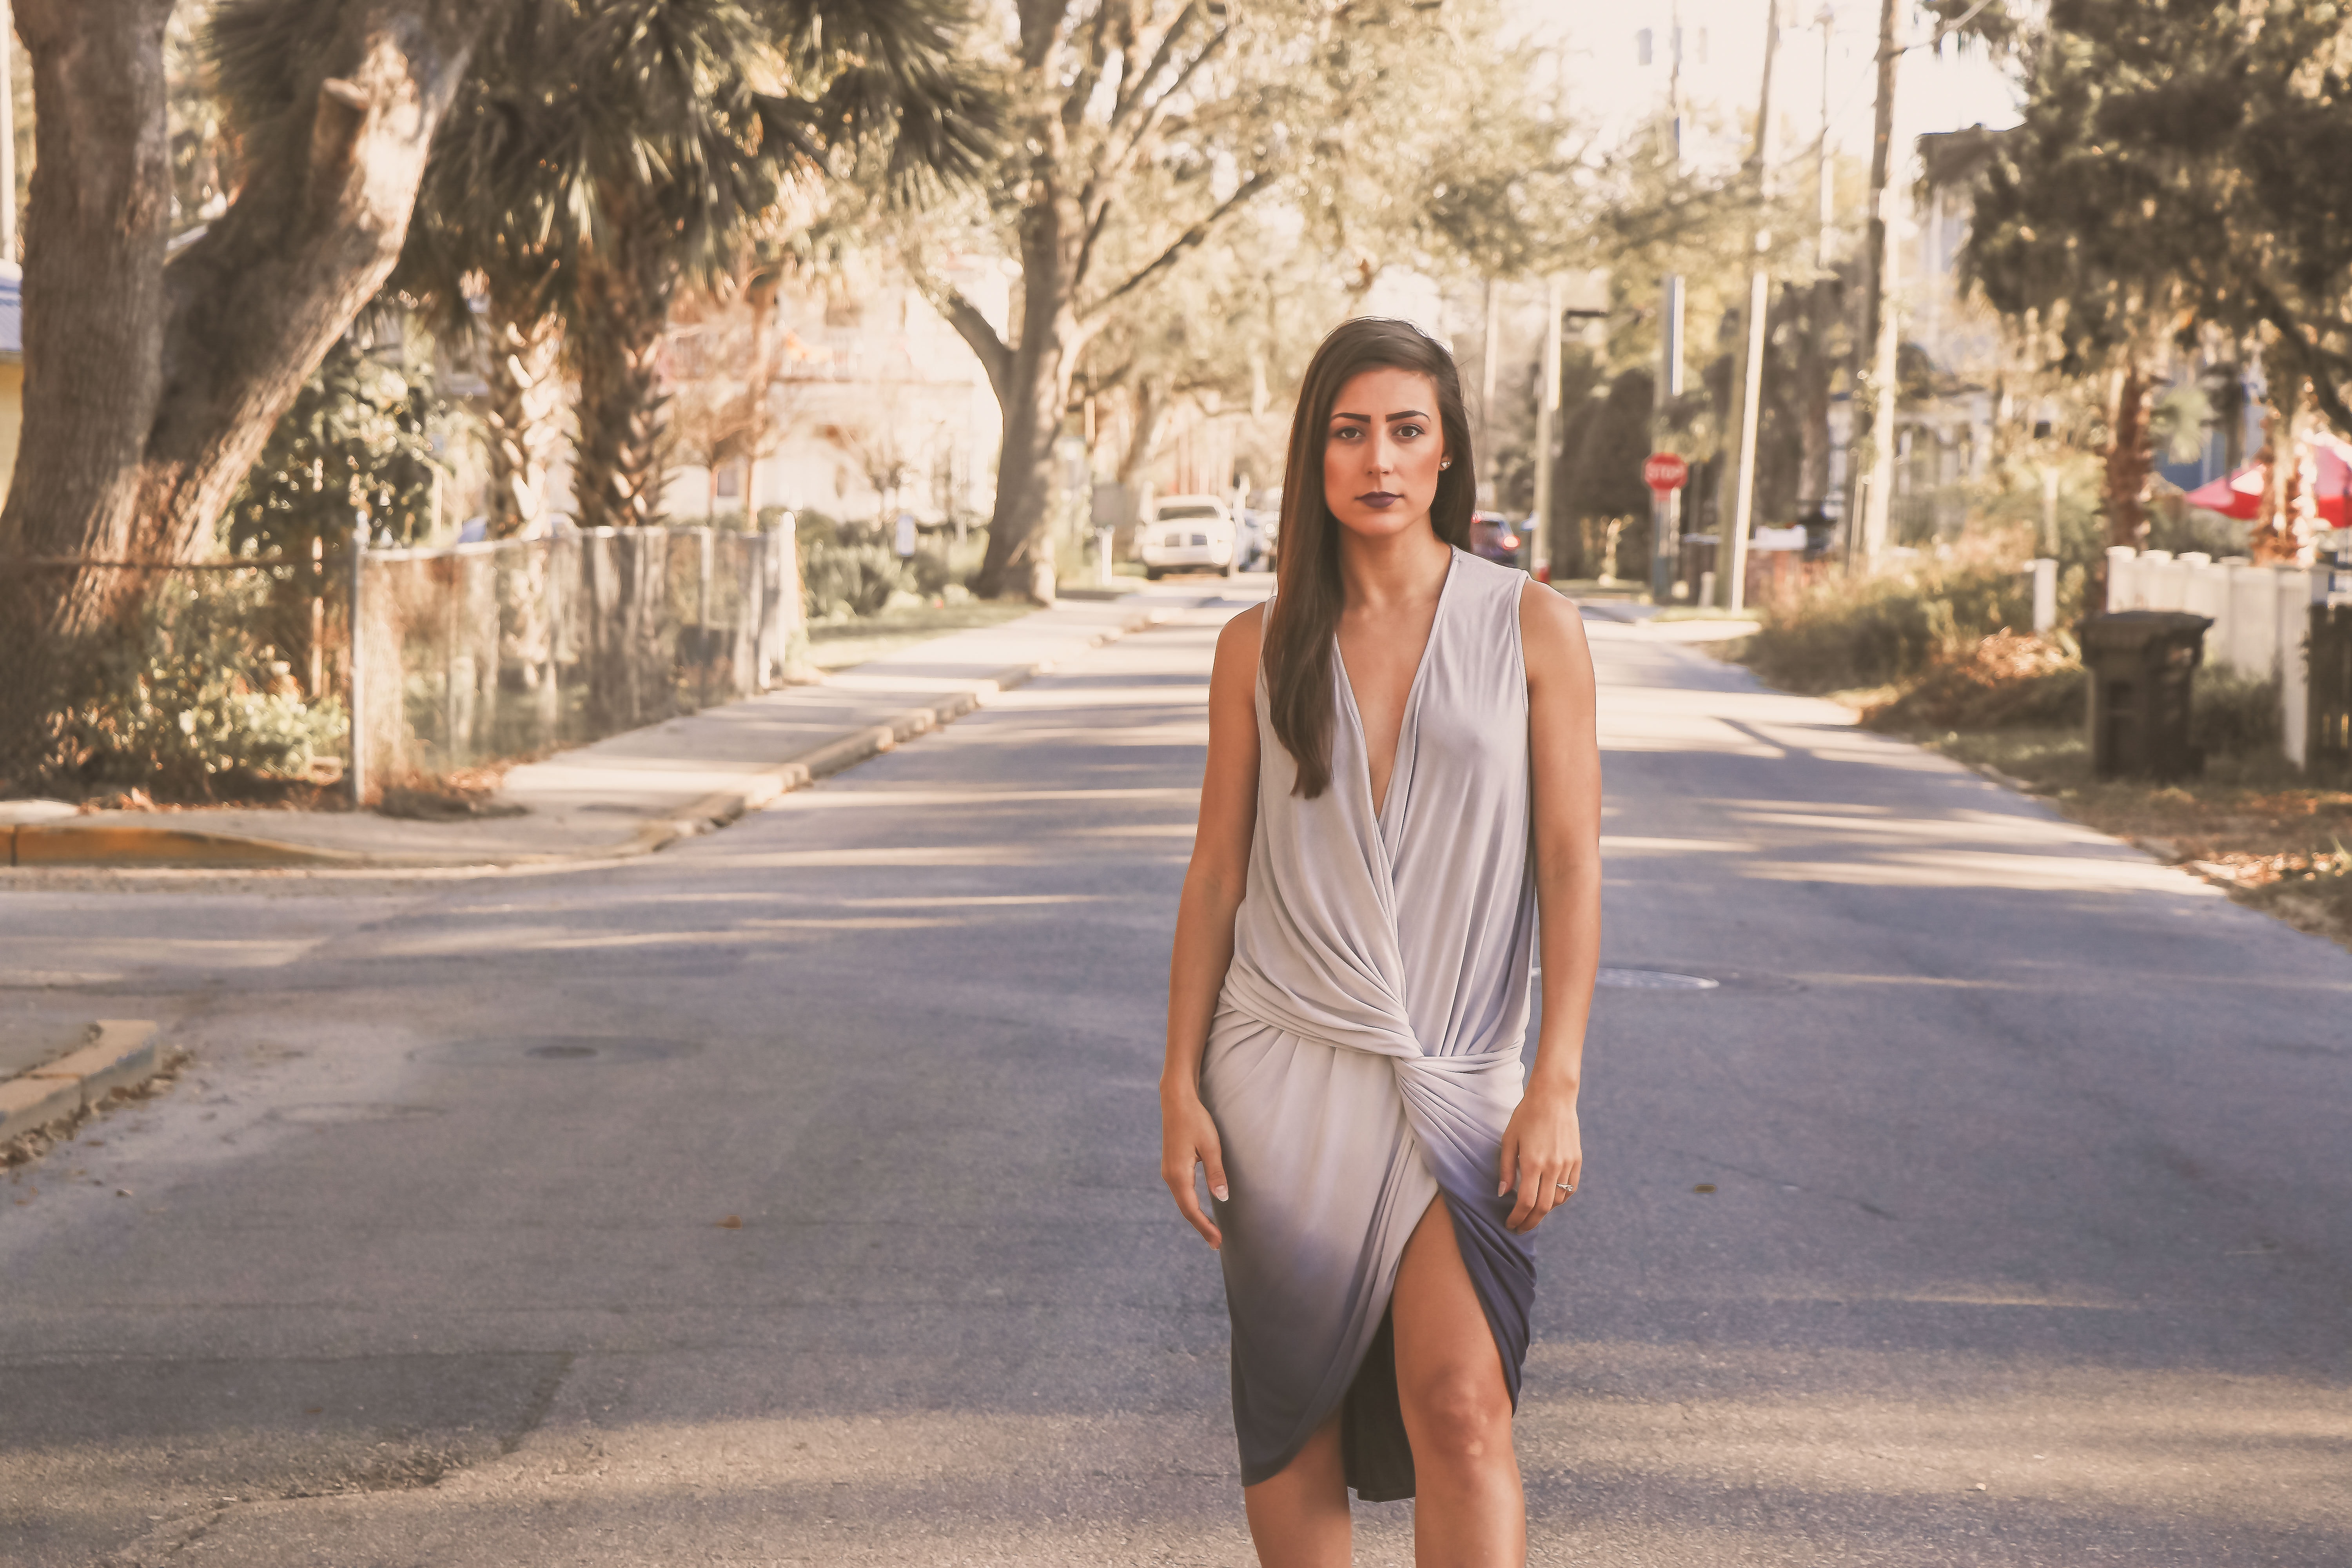
photograph, street fashion, clothing, fashion, shoulder, beauty, dress, snapshot, photography, lip, footwear, summer, sunlight, joint, long hair, photo shoot, leg, neck, fashion model, road, shoe, model, street, style, beige, waist, sleeve